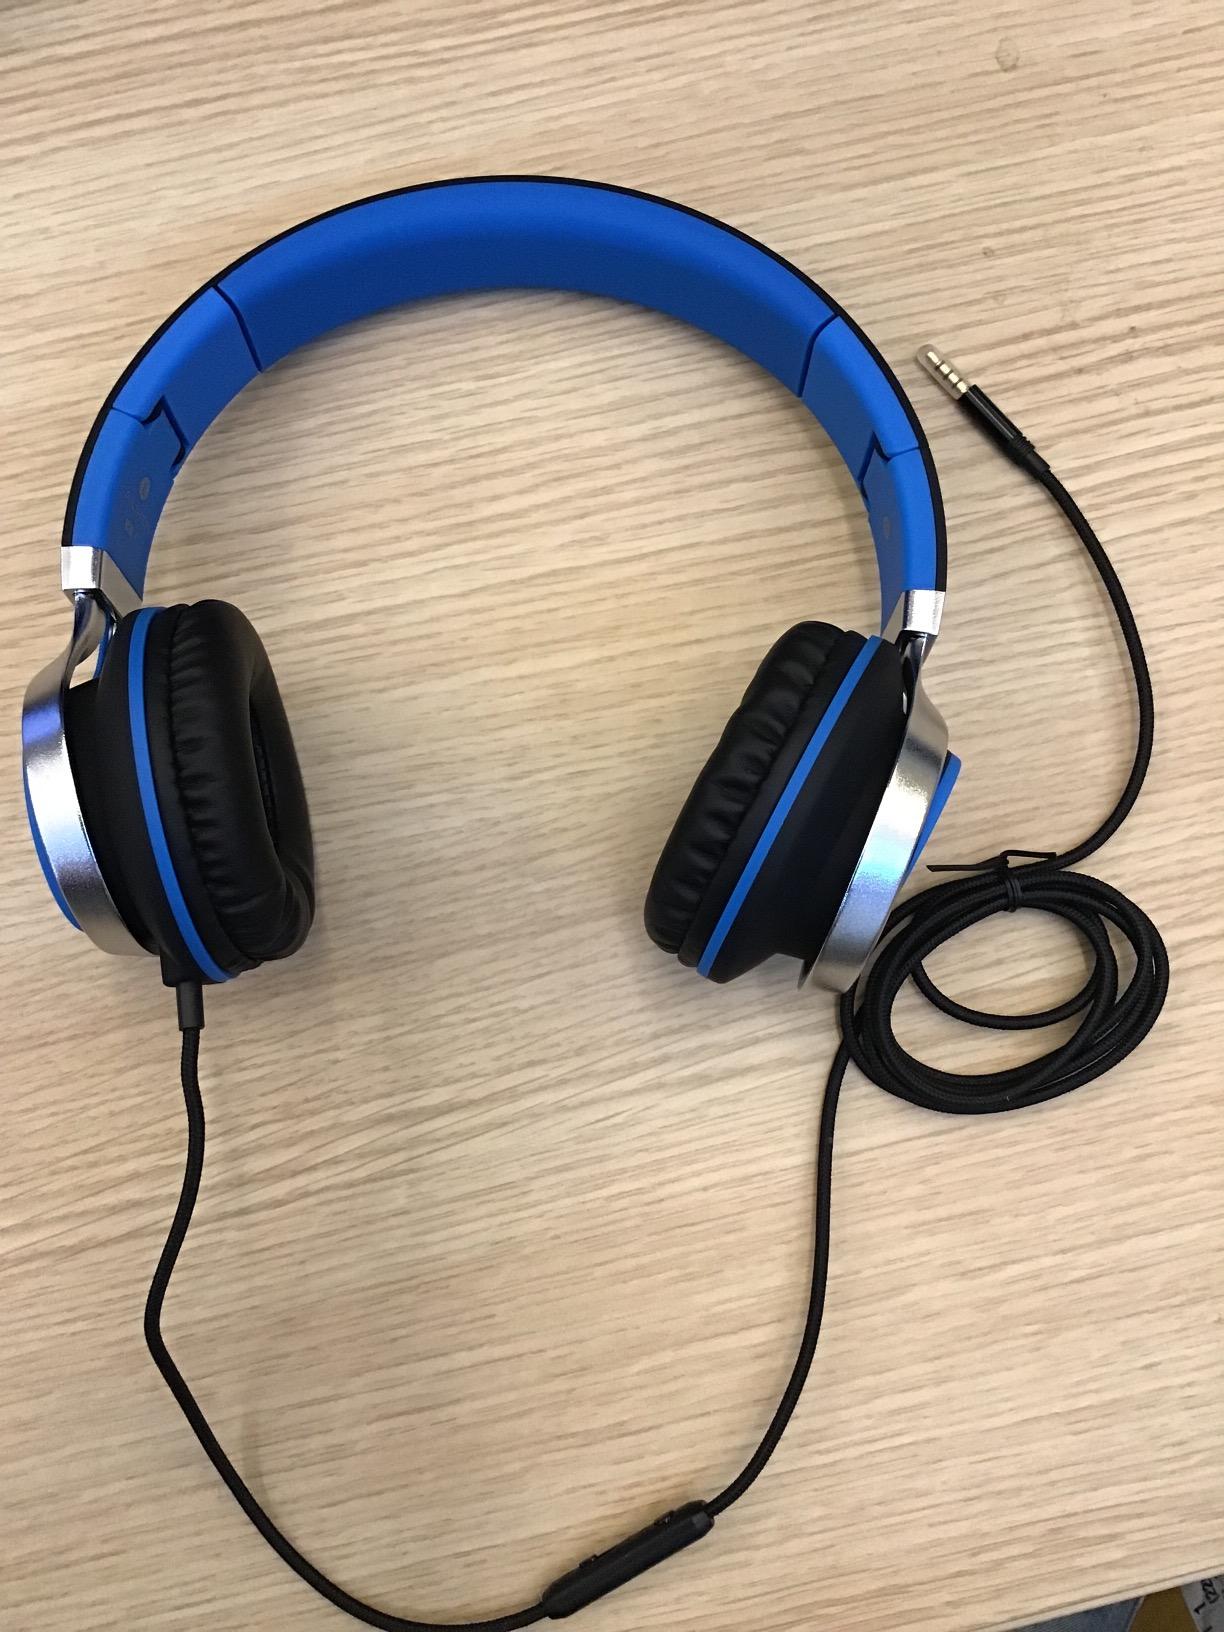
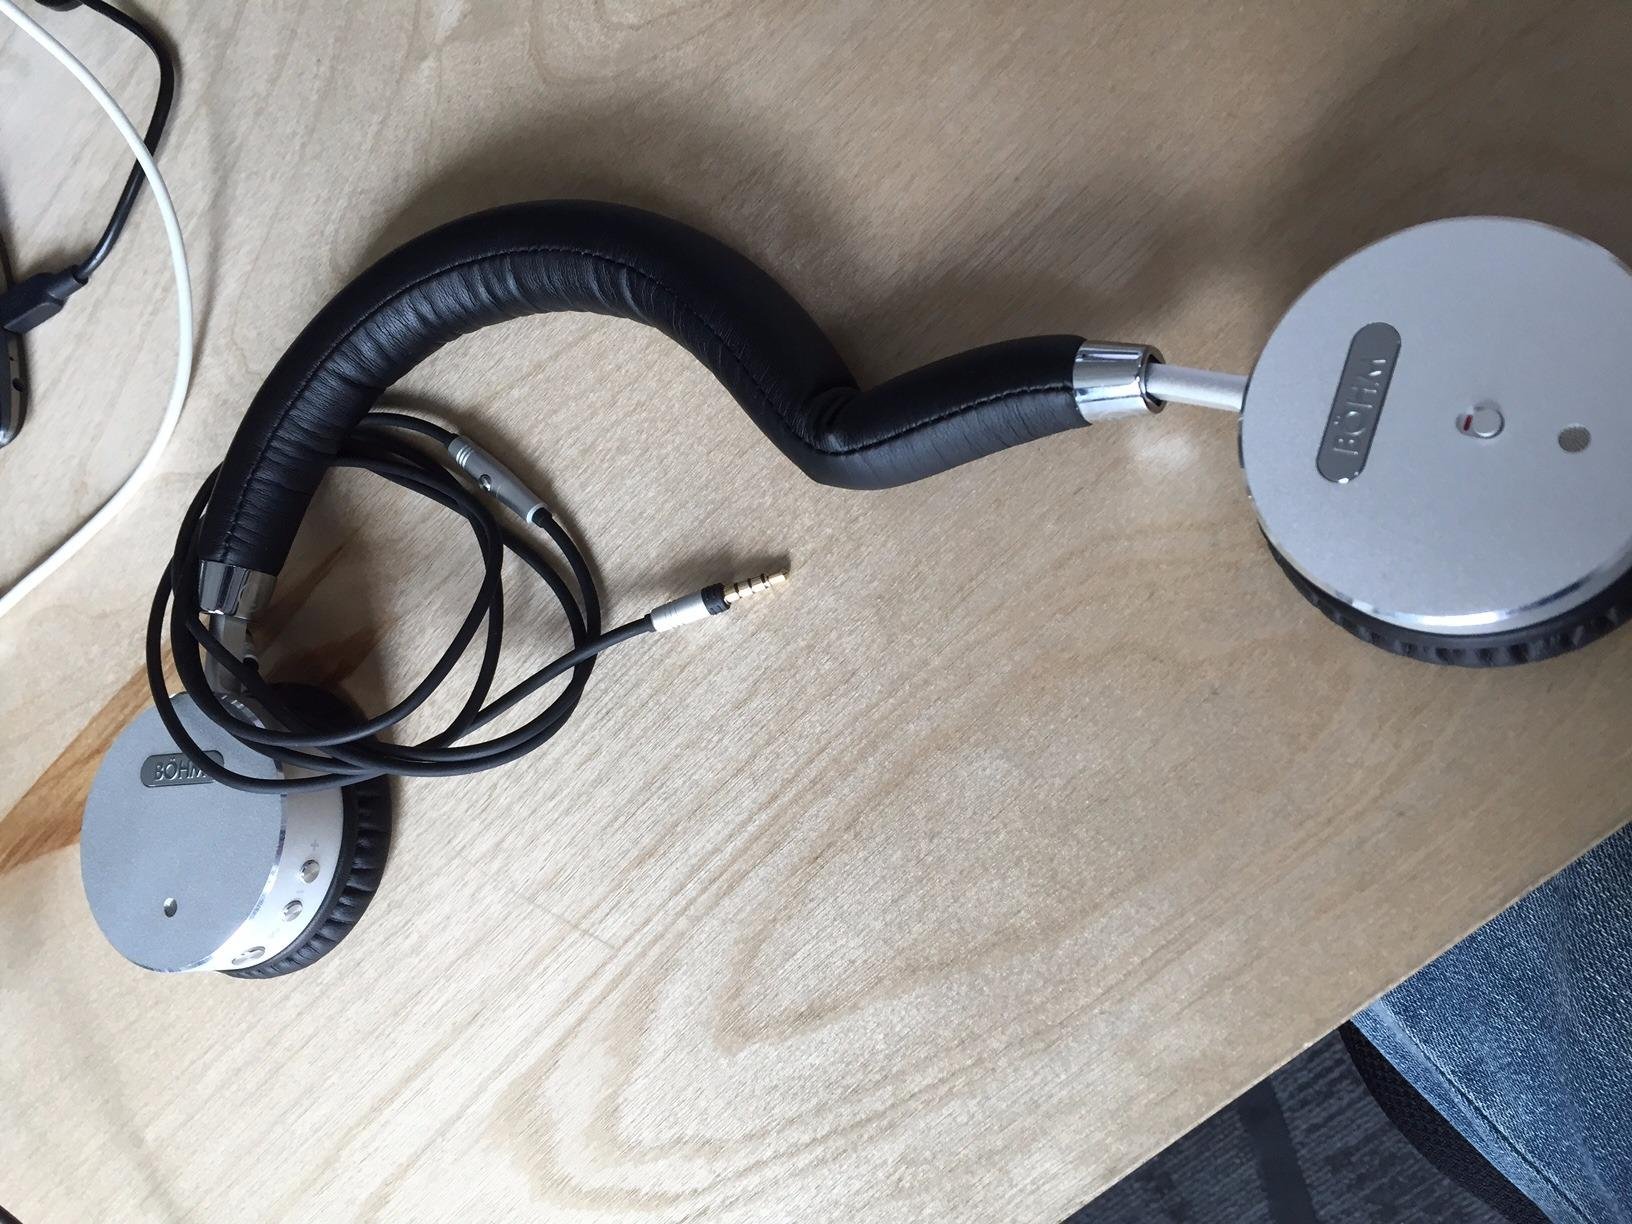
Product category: headphones
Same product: no